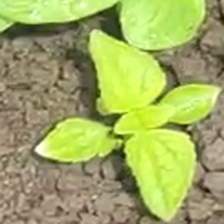
Weed species: Lamber_Quarter_plant(Chenopodium )